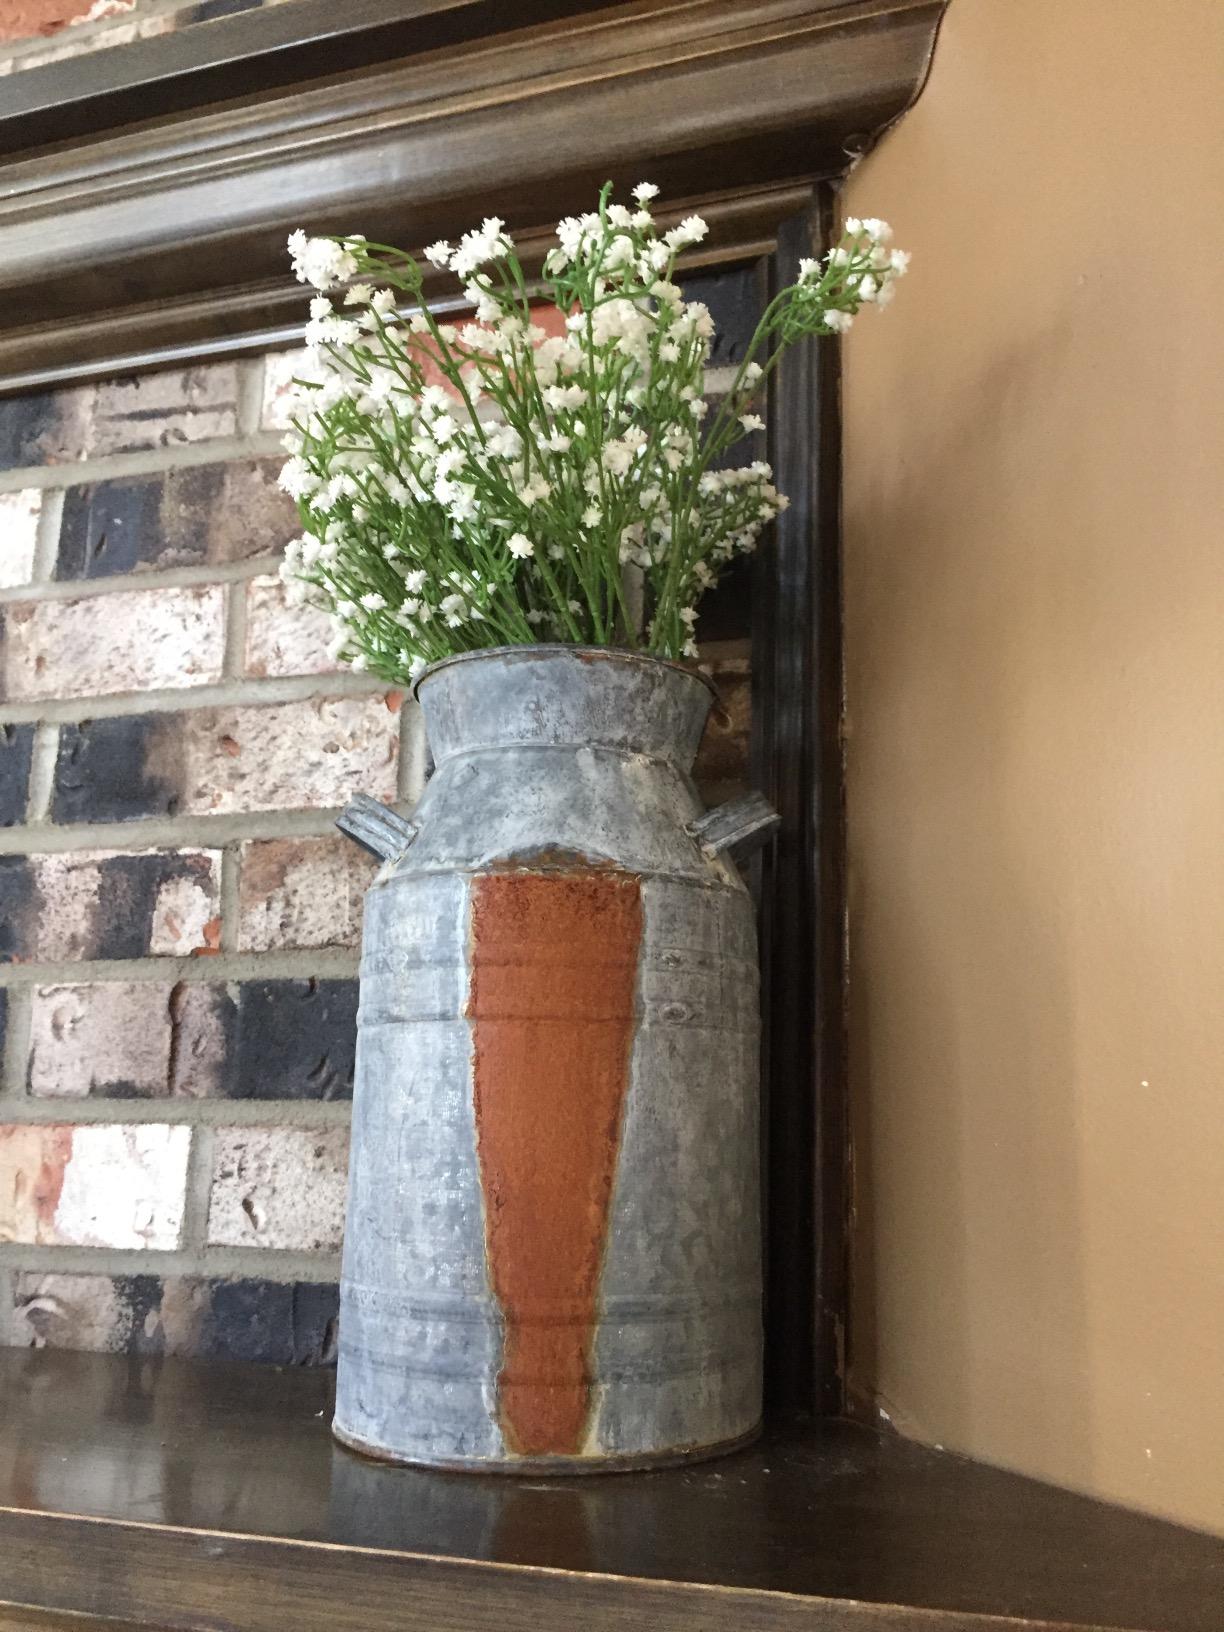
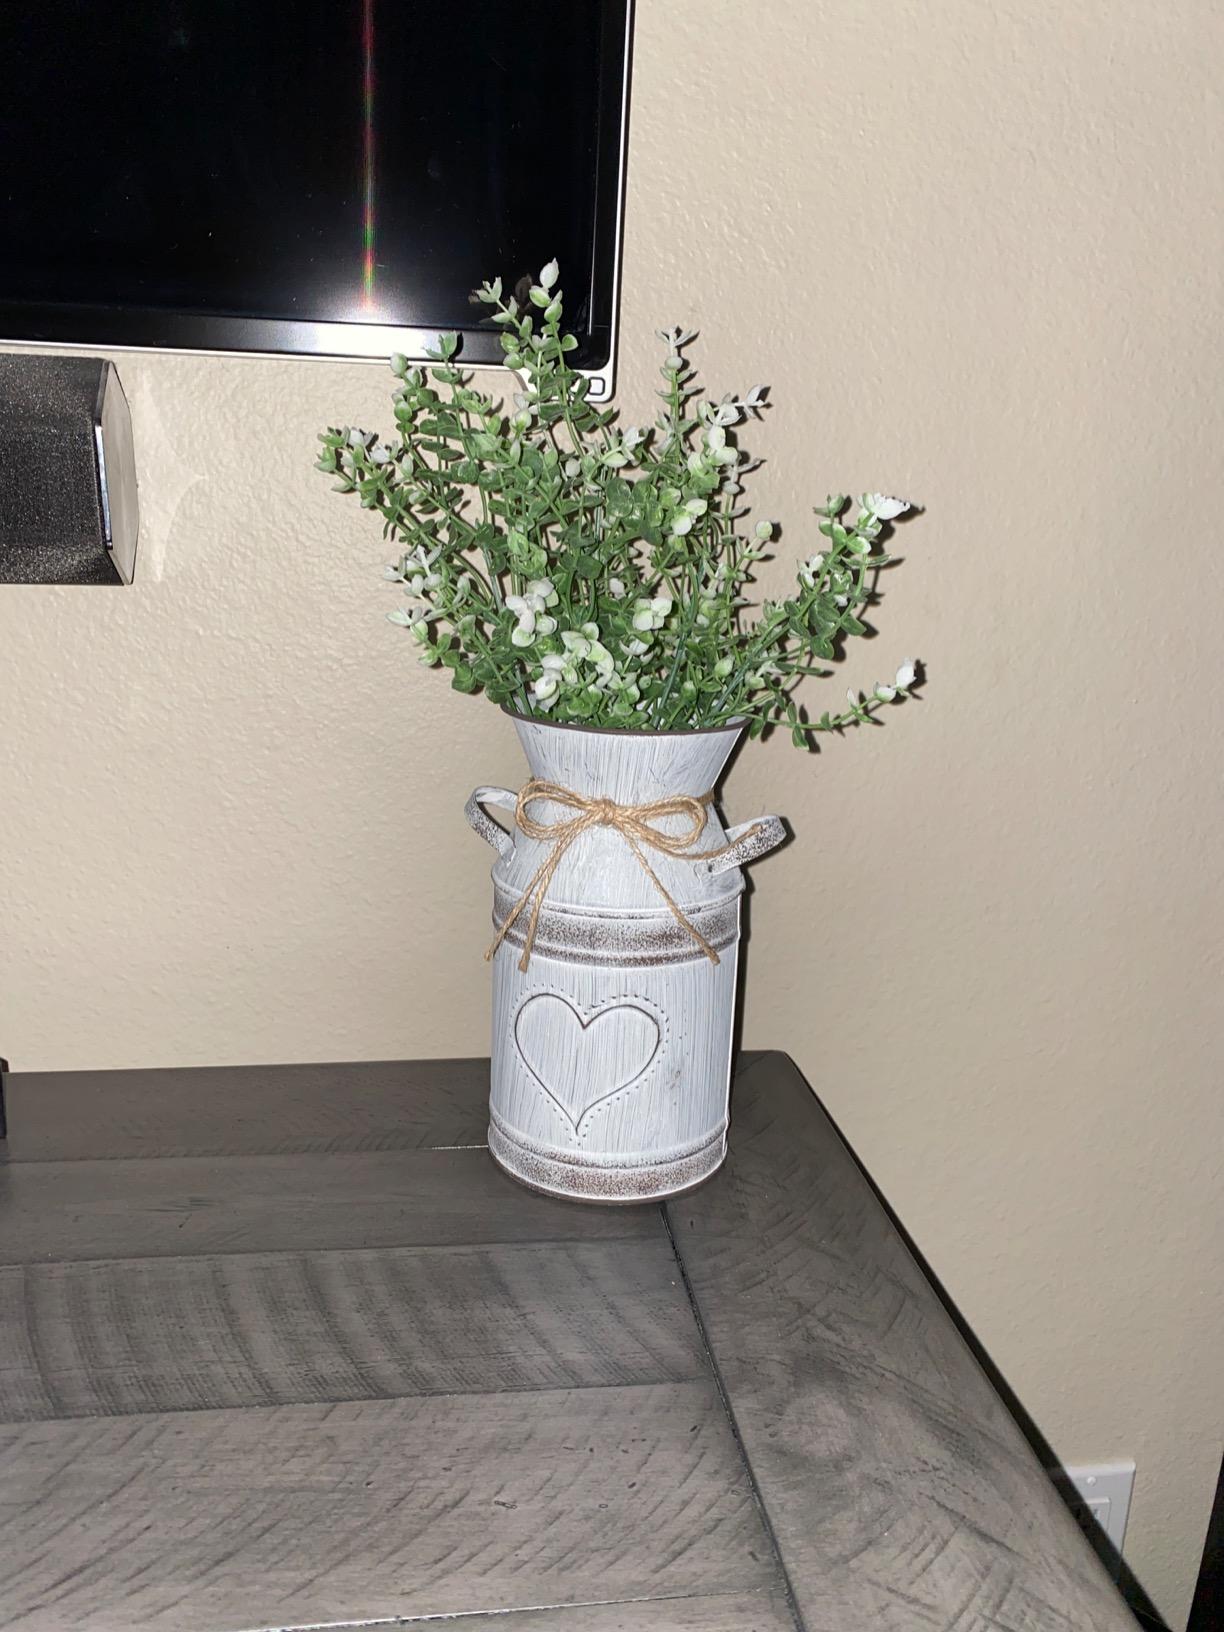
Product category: vase
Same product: no